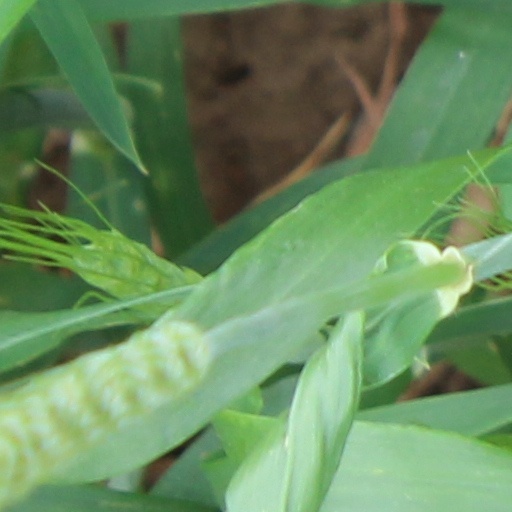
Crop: wheat